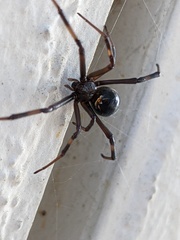
Species: Lactrodectus_hesperus